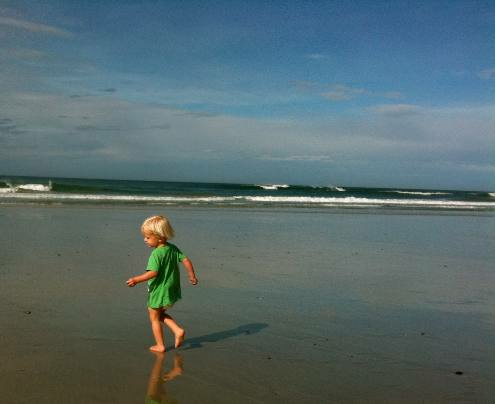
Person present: Yes